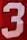
Number: 3